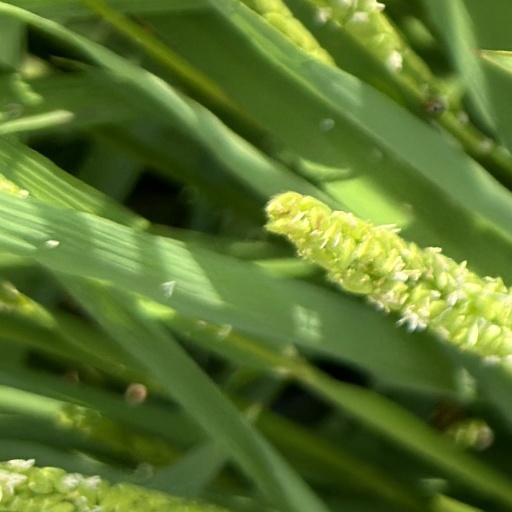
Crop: rice